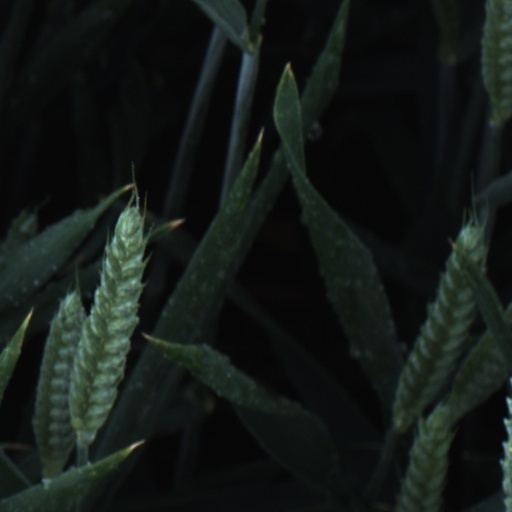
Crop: wheat